Intendant

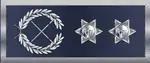
Rank insignia of an intendant of the Portuguese Public Security Police.

Presently, intendant is a rank of officer in the Public Security Police, roughly equivalent to the military rank of lieutenant-colonel. Analogously, the police rank of sub-intendant corresponds to the rank of major, while the police rank of superintendent corresponds to the rank of colonel.